Alpha Protocol

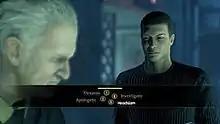
At the heart of "Alpha Protocol" is the dialogue system. This screen shows a typical dialogue sequence players use to decide their progress.

"Alpha Protocol" features numerous non-playable characters (NPC) with whom to interact. Conversations occur in real-time, giving the player a limited amount of time to respond to key decision points. The dialogue system in the game, known as the Dialogue Stance System (DSS), allows the player to choose one of three attitudes, or "stances", when speaking to an NPC. In dialogue sequences, the player can choose from three main options; "professional", "suave", and "aggressive". Sometimes, a fourth, "special" dialogue choice is also available. Dossiers enable players to gain early understanding of NPCs before approaching them; new dialogue options may appear if the dossiers are nearly completed after players collect sufficient intelligence. Each NPC will react differently to these choices; they change their perception of Thorton, affecting his reputation. It will also change NPCs' actions during the game, benefiting or undermining Thorton's operation. While dialogue choices will have some immediately noticeable consequences, many may not become apparent until much later in the game. Players can also make numerous important decisions that affects the game's story, including the fate of some in-game characters. These decisions change the state of the game's world and lead to 32 possible endings.